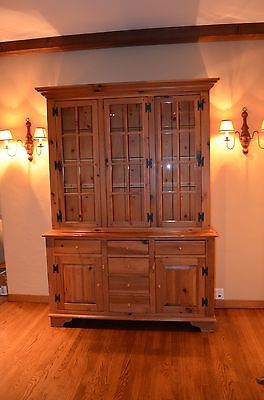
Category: cabinet